Ruby Valley

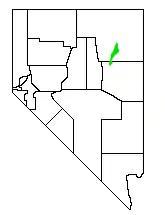
Location of Ruby Valley within Nevada

Ruby Valley is a large basin located in south-central Elko and northern White Pine counties in the northeastern section of the state of Nevada in the western United States. From Secret Pass it runs south-southwest for approximately 60 miles (96 km) to Overland Pass. To the west is the steep escarpment of the Ruby Mountains, and to the north is the East Humboldt Range and Clover Valley. The east side of the valley is less well defined, but its maximum width is about 10 miles (16 km) near Franklin Lake. At its south end lies the Ruby Lake National Wildlife Refuge. The valley includes a series of hot springs, known as Ruby Valley Hot Springs, with multiple pools reaching up to 30 feet in diameter and 100 degrees Fahrenheit in temperature.